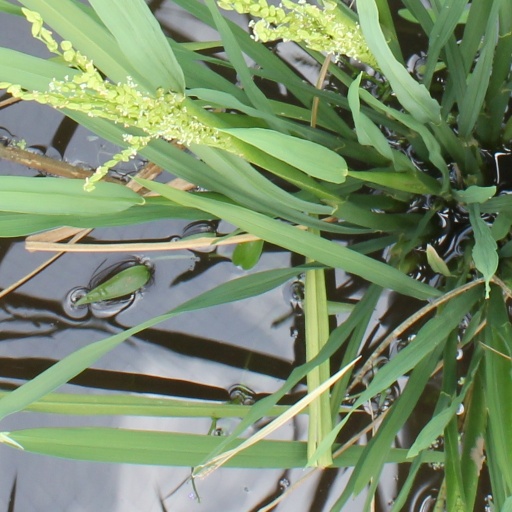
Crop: rice